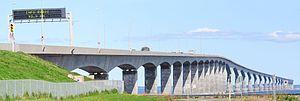
Le Pont de la Confédération, entre le Nouveau Brunswick et l'Île du Prince Édouard, au Canada. 中文: 聯邦大橋